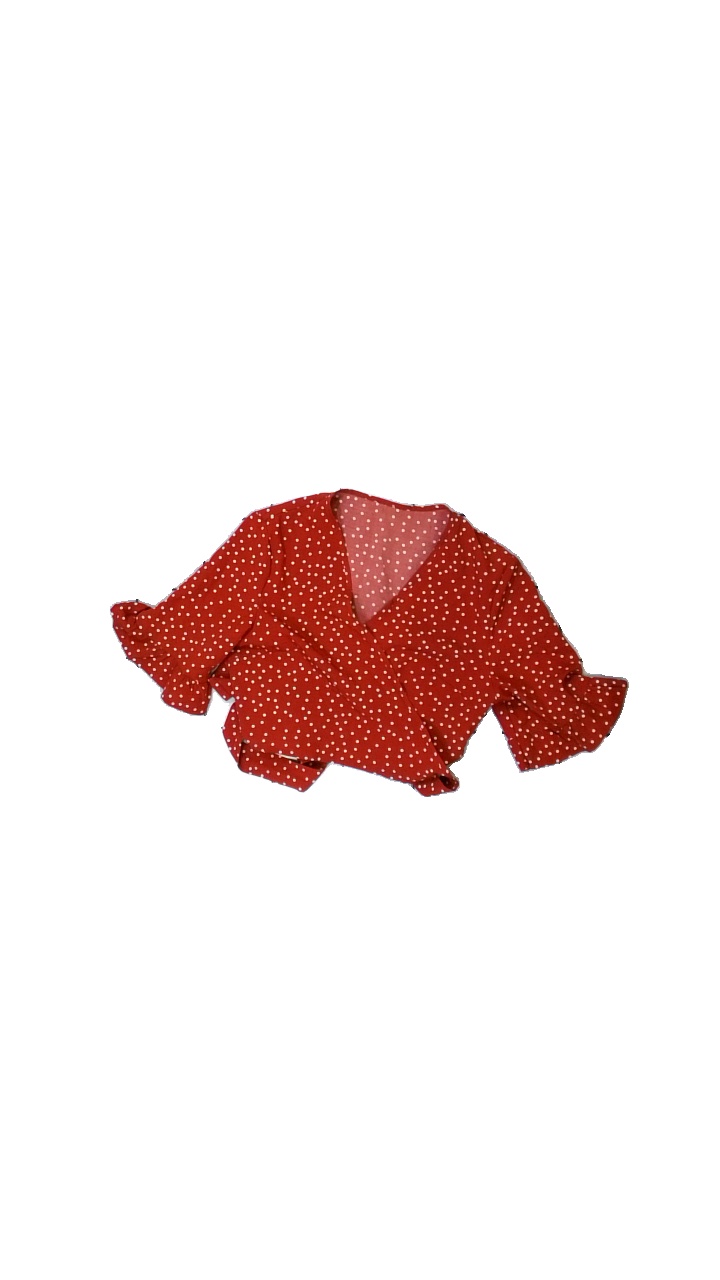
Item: Blouse (Ladies)
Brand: Missing
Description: red wrapparound blouse with printed dots
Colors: Red, White
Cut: Cropped
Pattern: Dots
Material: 100% Polyester
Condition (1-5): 5
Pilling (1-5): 5
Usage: Reuse
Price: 50-100